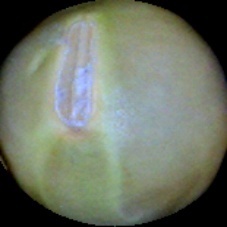
Label: Immature